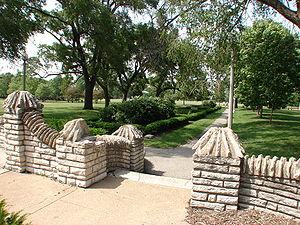
Portage Park est l'un des 77 secteurs communautaires de la ville de Chicago aux États-Unis.